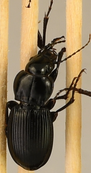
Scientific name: Cyclotrachelus torvus
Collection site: Northern Great Plains Research Laboratory NEON (NOGP), plot NOGP_007